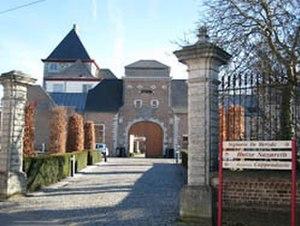
Vue du château de Gossoncourt
Gossoncourt est une section de la ville belge de Tirlemont située en Région flamande dans la province du Brabant flamand, à quelques kilomètres de la frontière linguistique avec la Région wallonne.